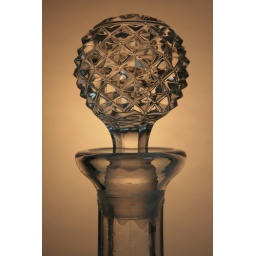
Stopper and neck of a glass port decanter, backlit in front of a light box